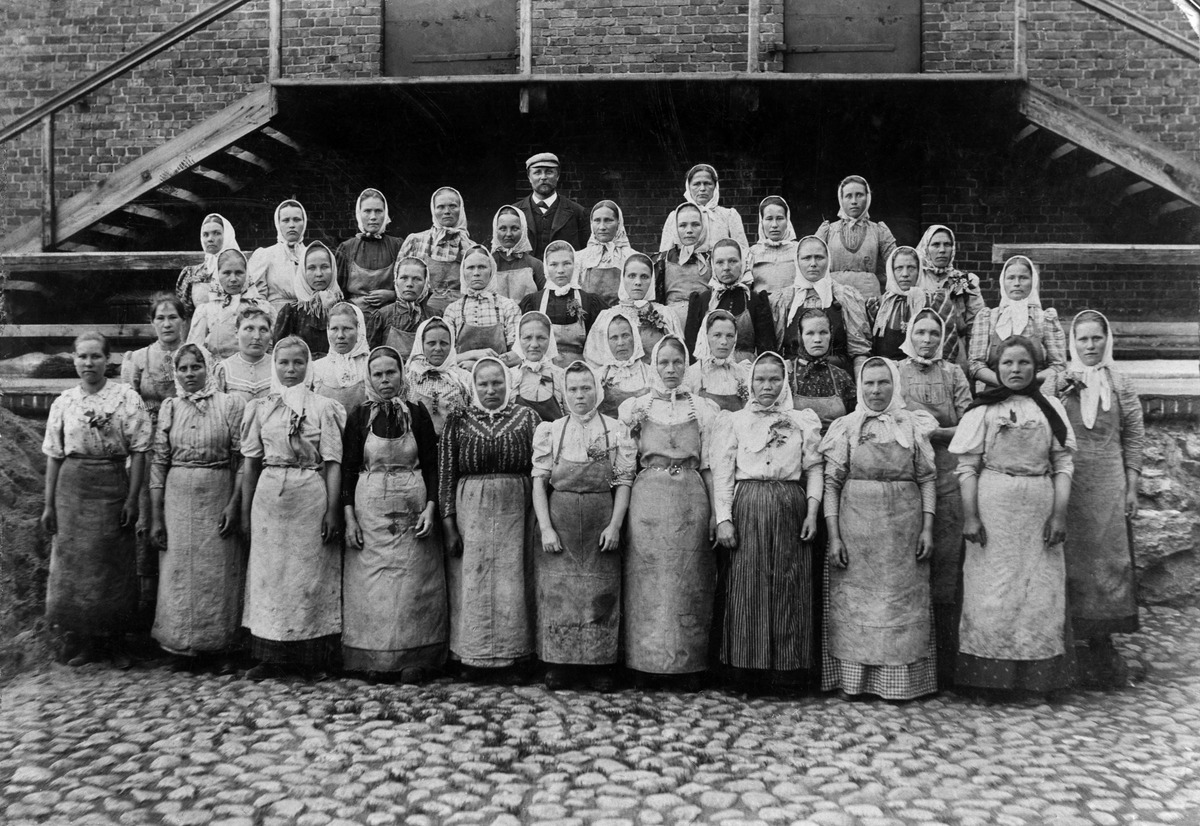
OY Sinebrychoff AB:n henkilökunta
sisällön kuvaus: OY Sinebrychoff AB:n henkilökunta. mustavalkoinen
Kuvaaja: Roos, Rafael, valokuvaaja
Ajankohta: kuvausaika 1910 -luku
Paikka: Suomi, Uusimaa, Helsinki, Helsinki
Aiheet: Oy Sinebrychoff Ab, teollisuusrakennukset, naisen asema, huivit